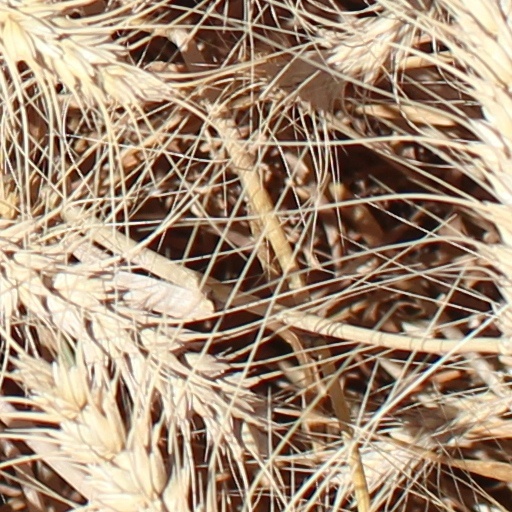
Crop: wheat